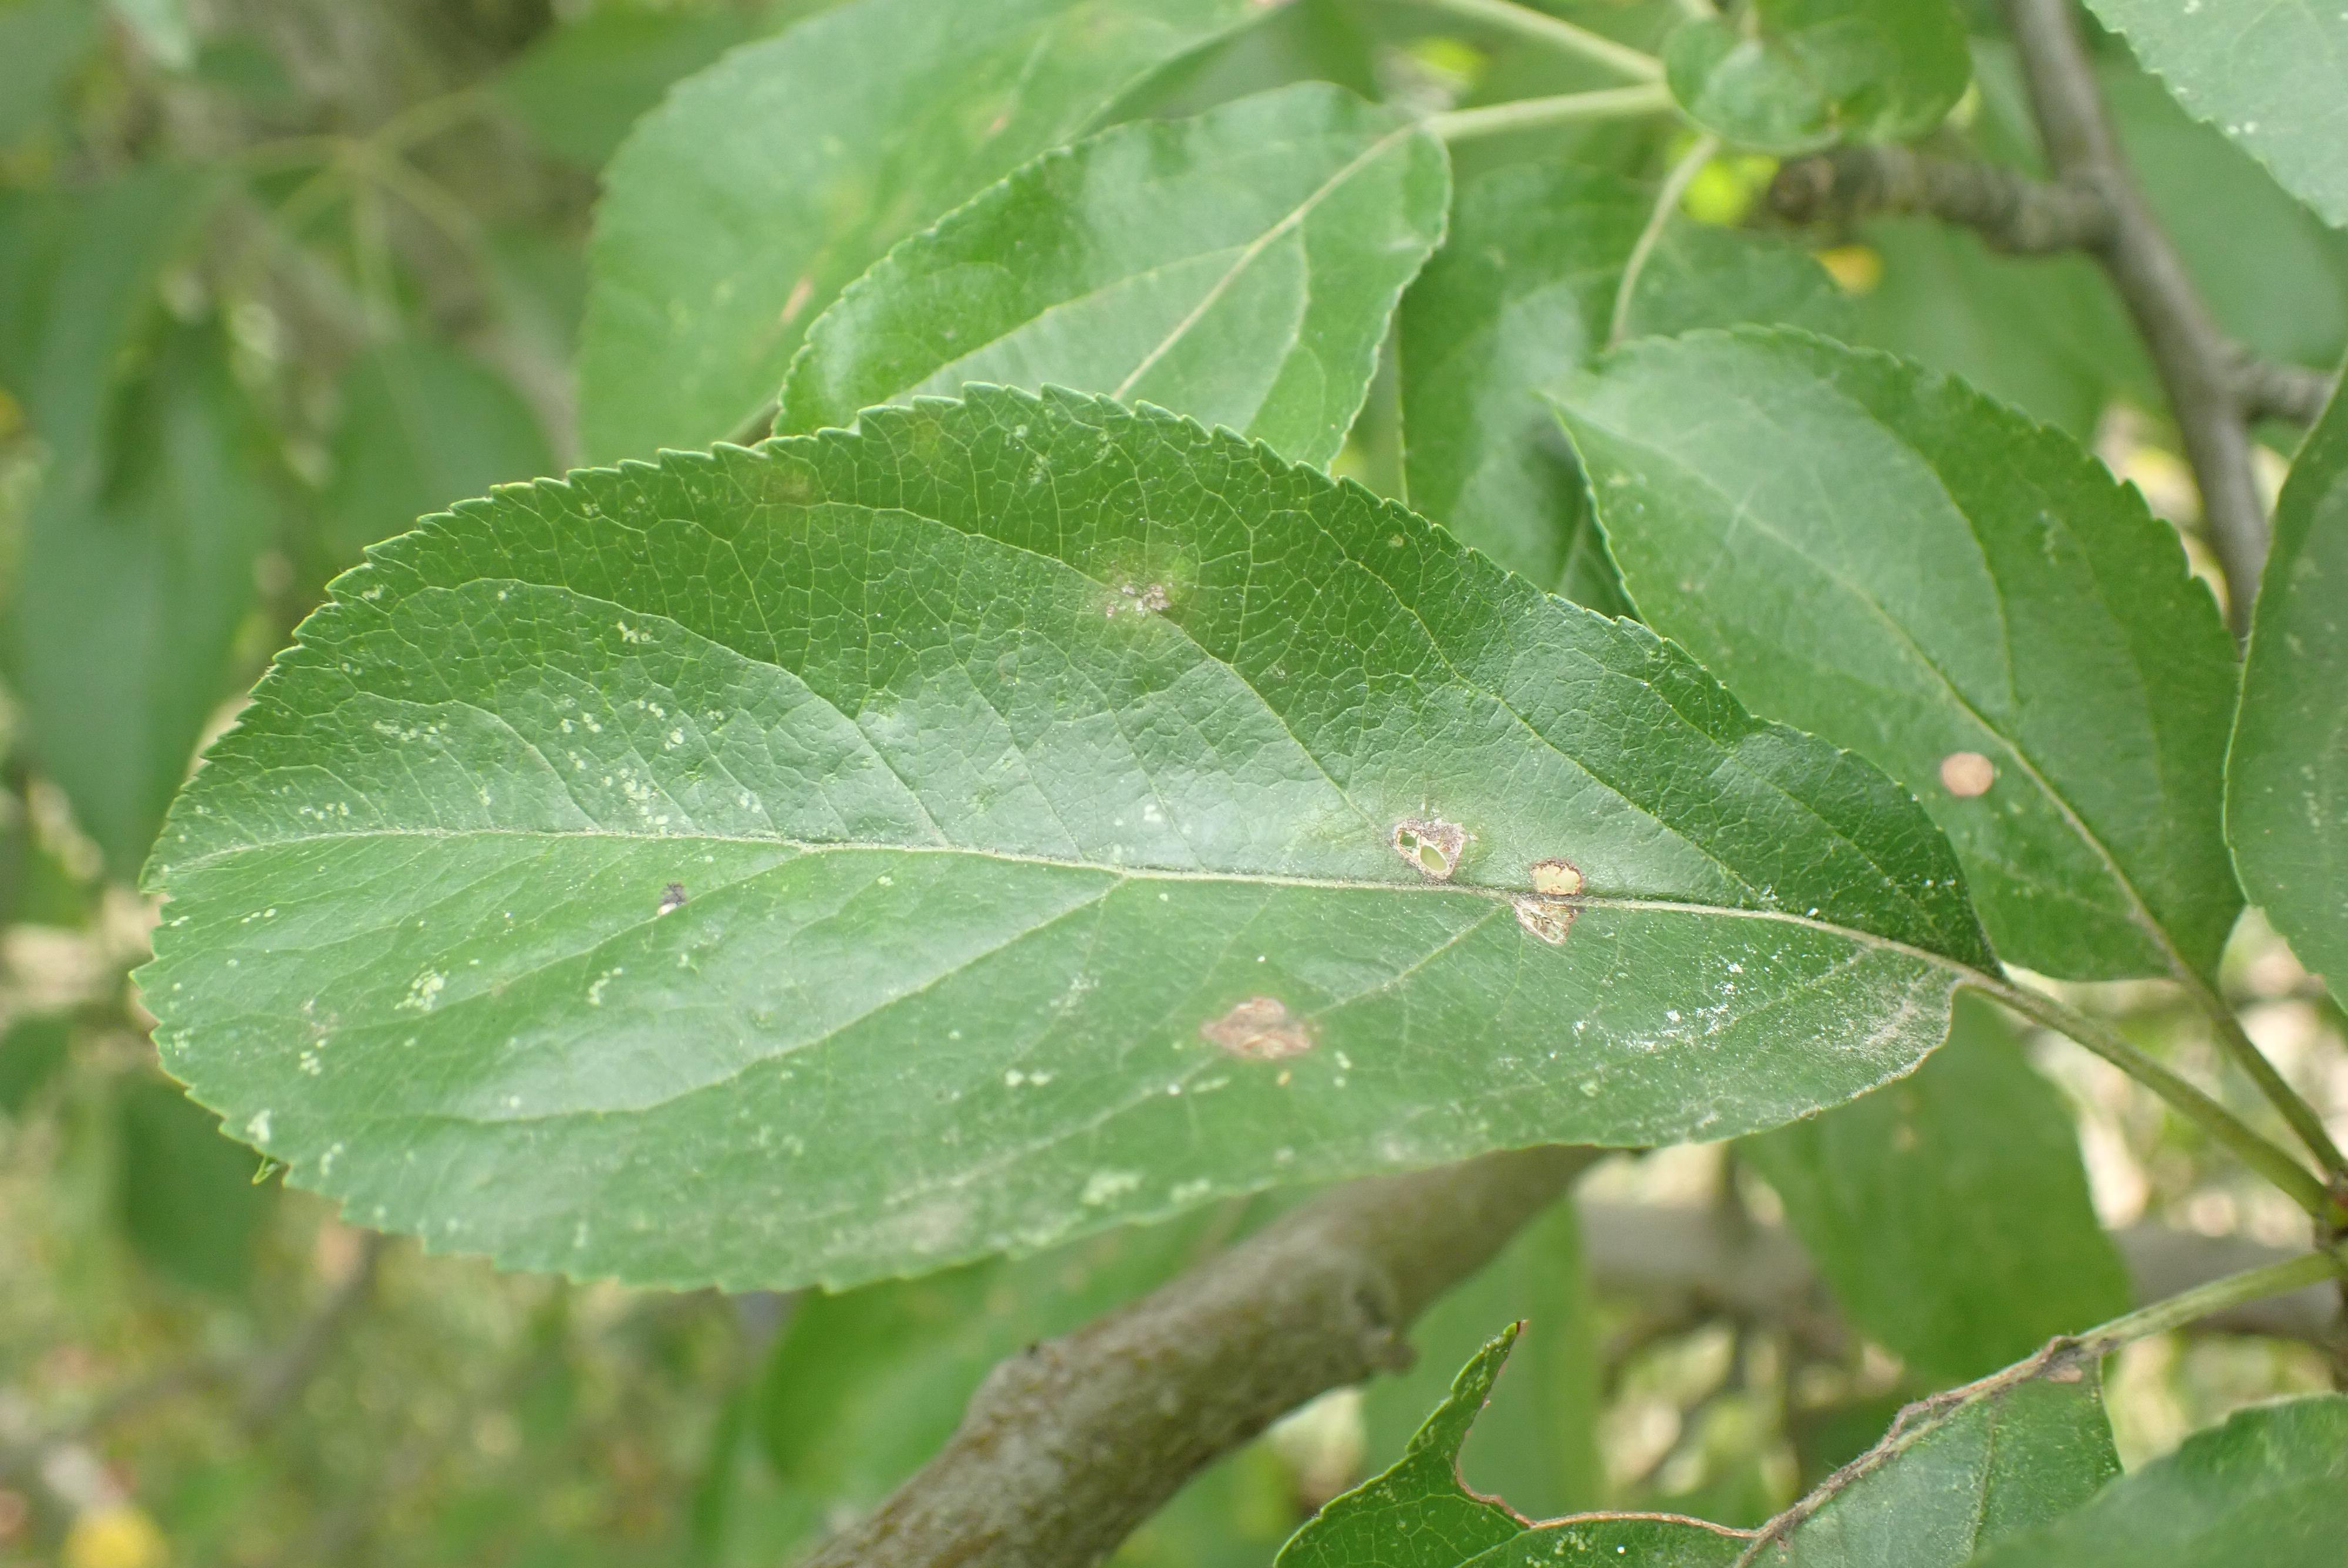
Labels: complex